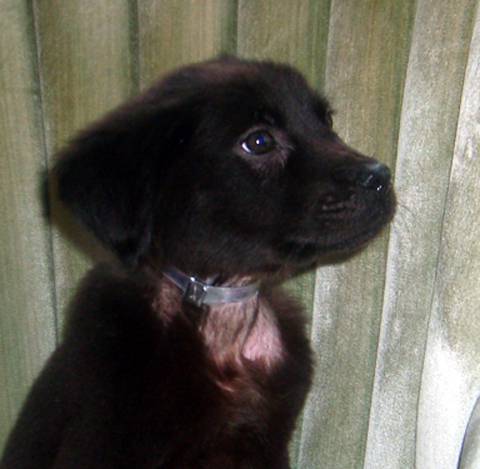
Label: dog